Quartermaster Administration of the Swedish Armed Forces

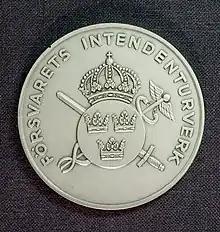
Commemorative medal of the Quartermaster Administration.

Quartermaster Administration of the Swedish Armed Forces (FIV) was a Swedish government agency from 1963 to 1968, for the quartermaster administration of the Swedish Armed Forces. The agency had to meet the Swedish Armed Forces' need for commissariat and veterinary equipment, other commissariat supplies, as well as horses and dogs.